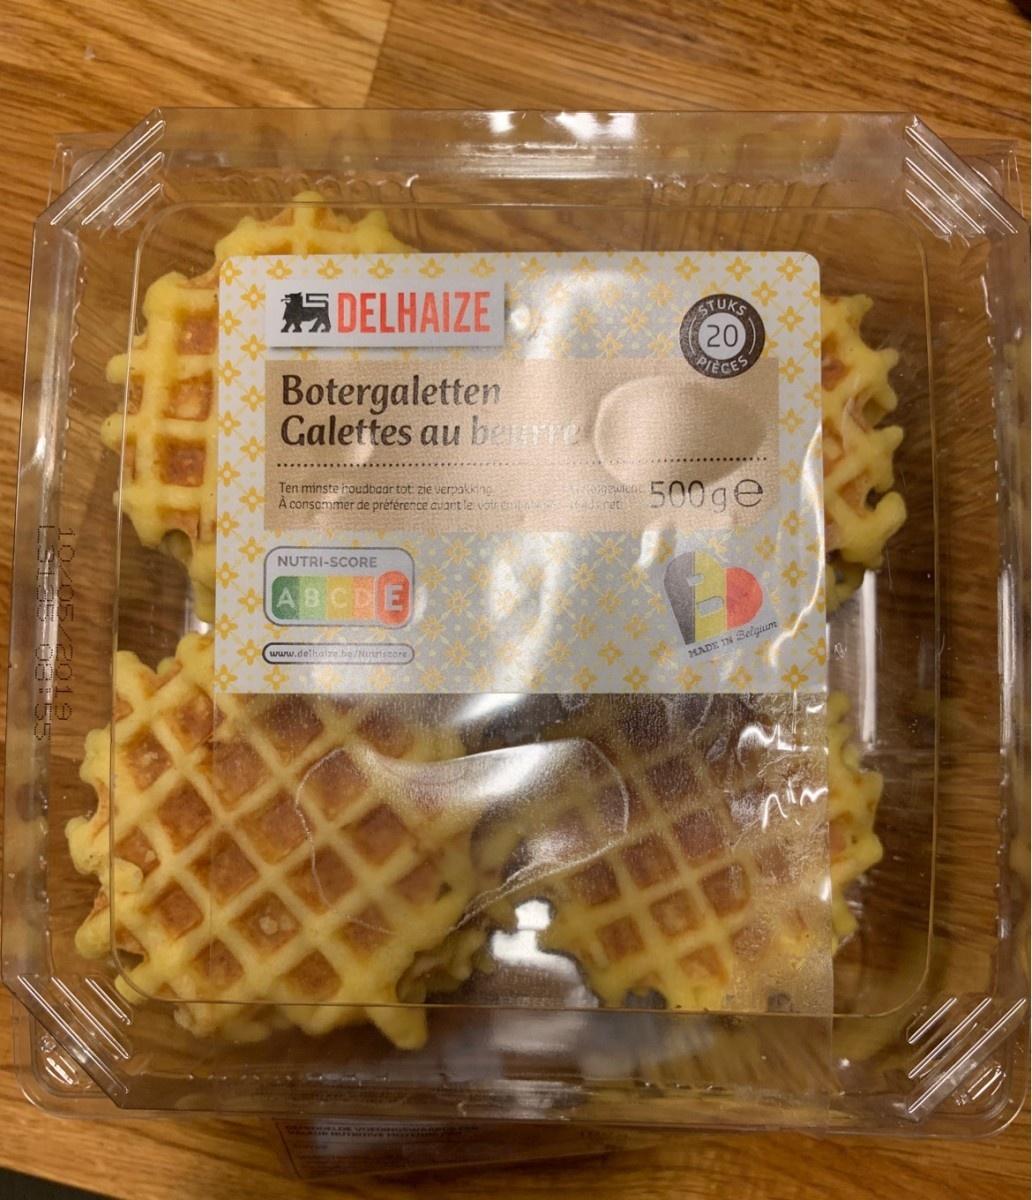
Nutri-Score label: nutriscore-e